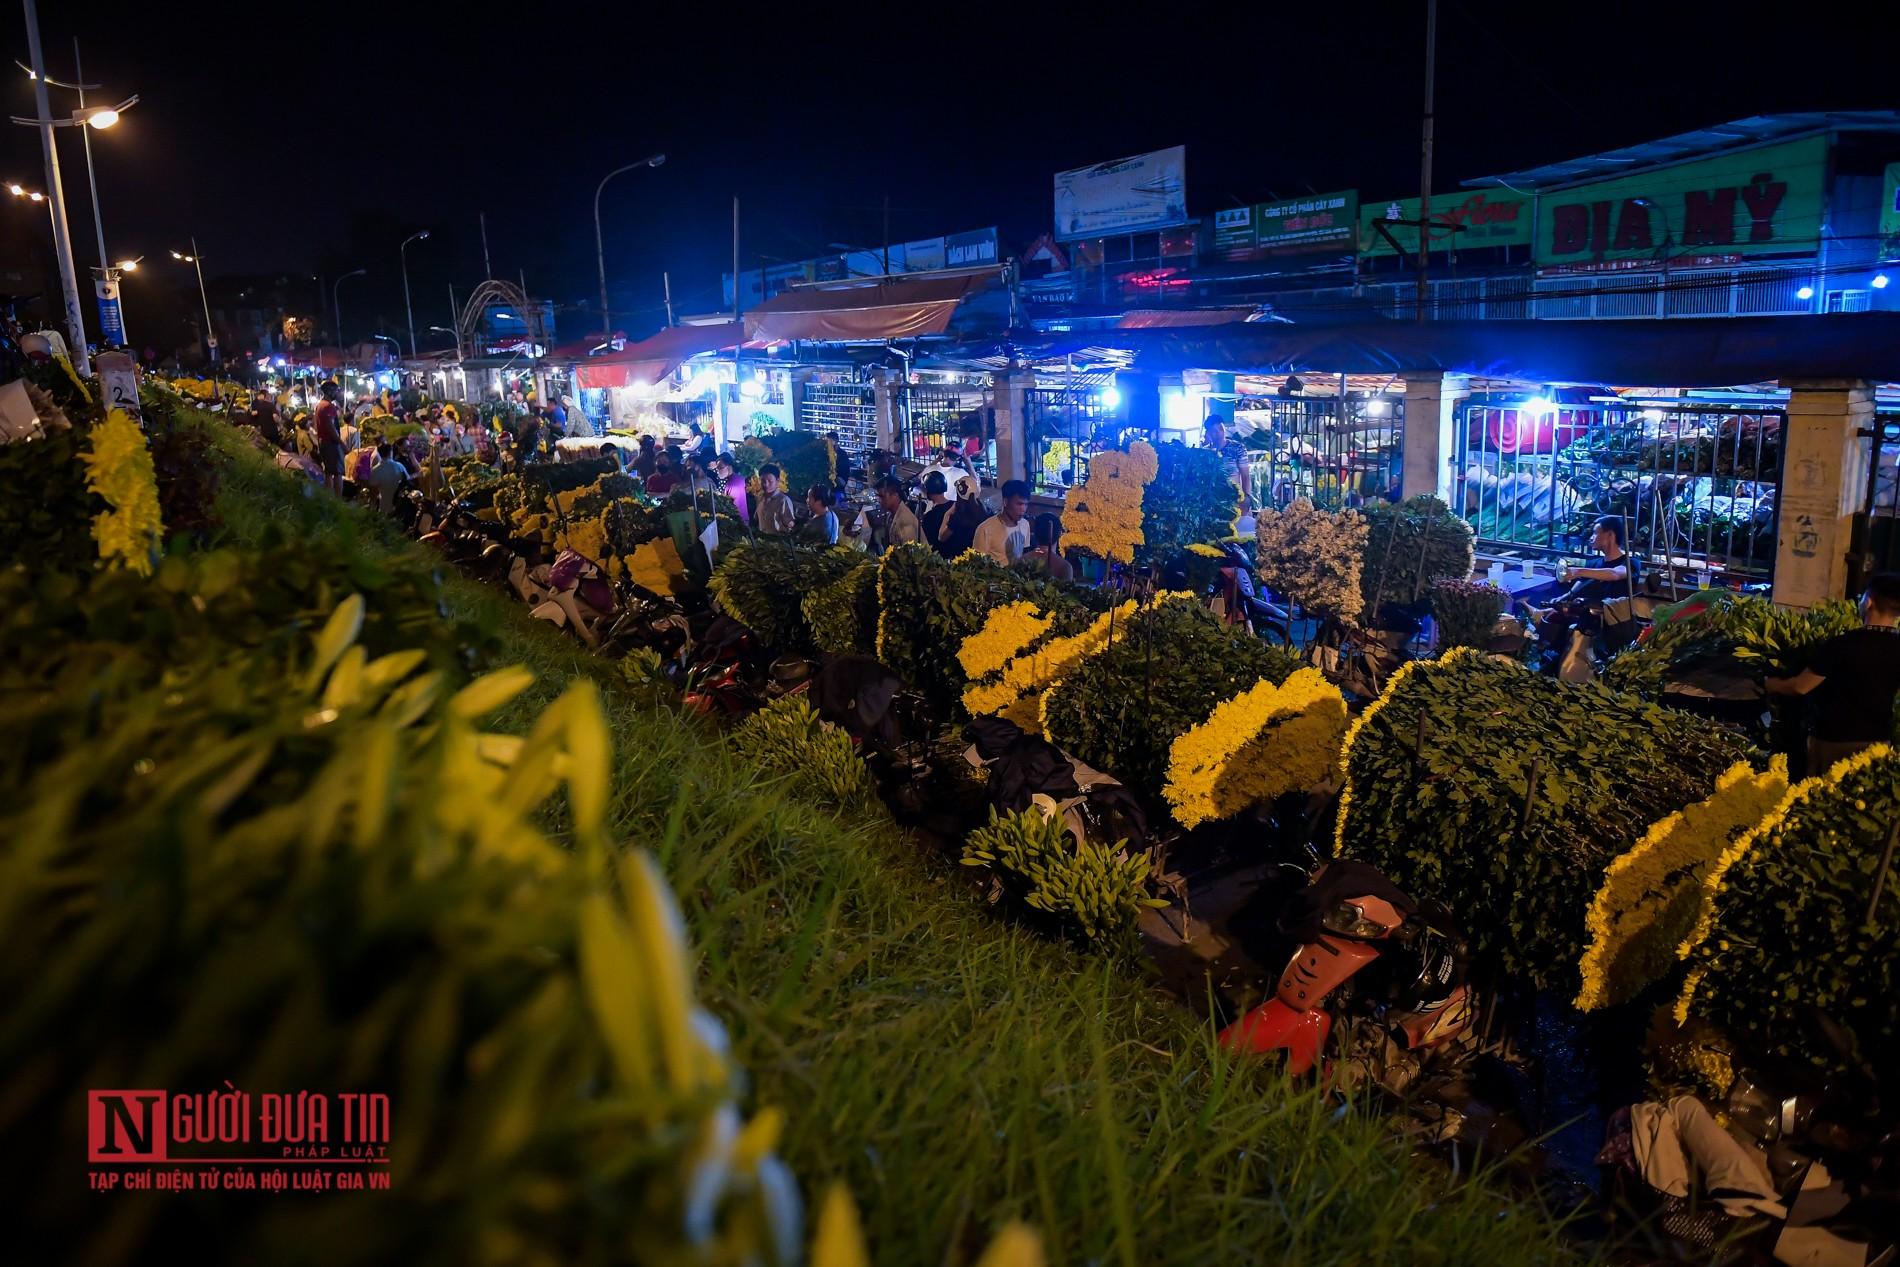
đây là khung cảnh chụp bên ngoài một khu chợ hoa vào buổi đem